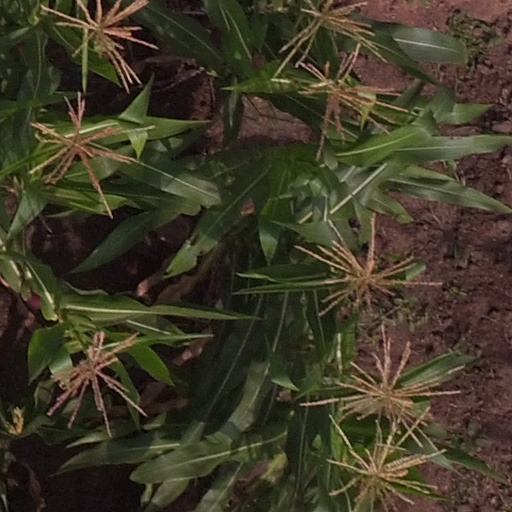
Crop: maize; corn